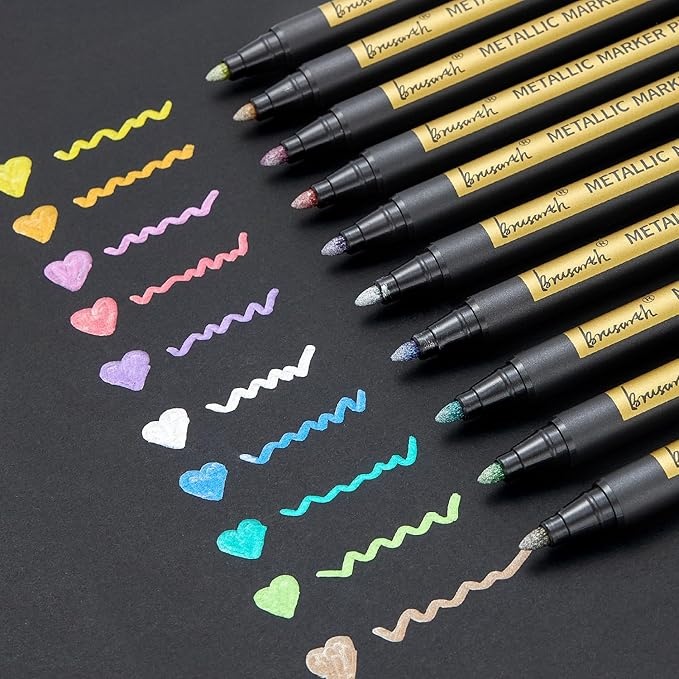
Metallic Marker Pens - 10 Colors Medium Point Metallic Markers for Rock Painting,Black Paper,Scrapbooking Crafts, Card Making,DIY Photo Album,Ceramic
Brand: Brusarth
About This Medium Tip Metallic Markers - These art metallic marker pens are easy to control for 2.0 mm lines. Which Is Firm, Smooth, And Flows Very Well. The Ink Coverage Is Consistent, These Markers Are Vivid And Add A Beautiful Metallic Sheen To Lots Of Art Crafts. Vibrant Glittery Colors - 10 Glittering Metallic Marker In Assorted Colors for opaque writing, decorating, doodling, drawing, or coloring, even on dark and colored paper. Thanks to the metallic of the ink, the lettering and marks made will be both pronounced and eye-catching. Marks on Most Surfaces - Metallic marker pens for black paper, rock painting, scrapbook, journaling, card, cardstock, cardboard, wood, plastic, DIY projects, Easter eggs decorating, Halloween pumpkins, and more. Safe & Acid-Free - Metallic artist markers are made with water-based, opaque metallic ink. No Shaking Or Pumping Needed To Get The Marker Started Uncap And Write, Safe and acid-free metallic markers for kids and adults. Gift for family, Best gift for Children. Great Gift: The glitter metallic marker pens beautiful gifts for birthdays, anniversaries, holidays like Christmas, New Year's, and more. They are suitable for artists, hobbyists, and beginners Overview Brand : Brusarth Ink Color : ‎Metallic Number of Items : 10 Point Type : Medium Recommended Uses For Product : Painting, Writing, Doodling, Drawing, Coloring, Journaling
Category: Arts & Entertainment > Hobbies & Creative Arts > Arts & Crafts > Art & Crafting Materials > Craft Paint, Ink & Glaze > Art Ink